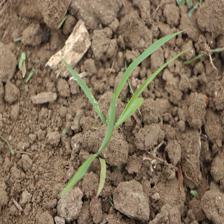
Label: Sorghum